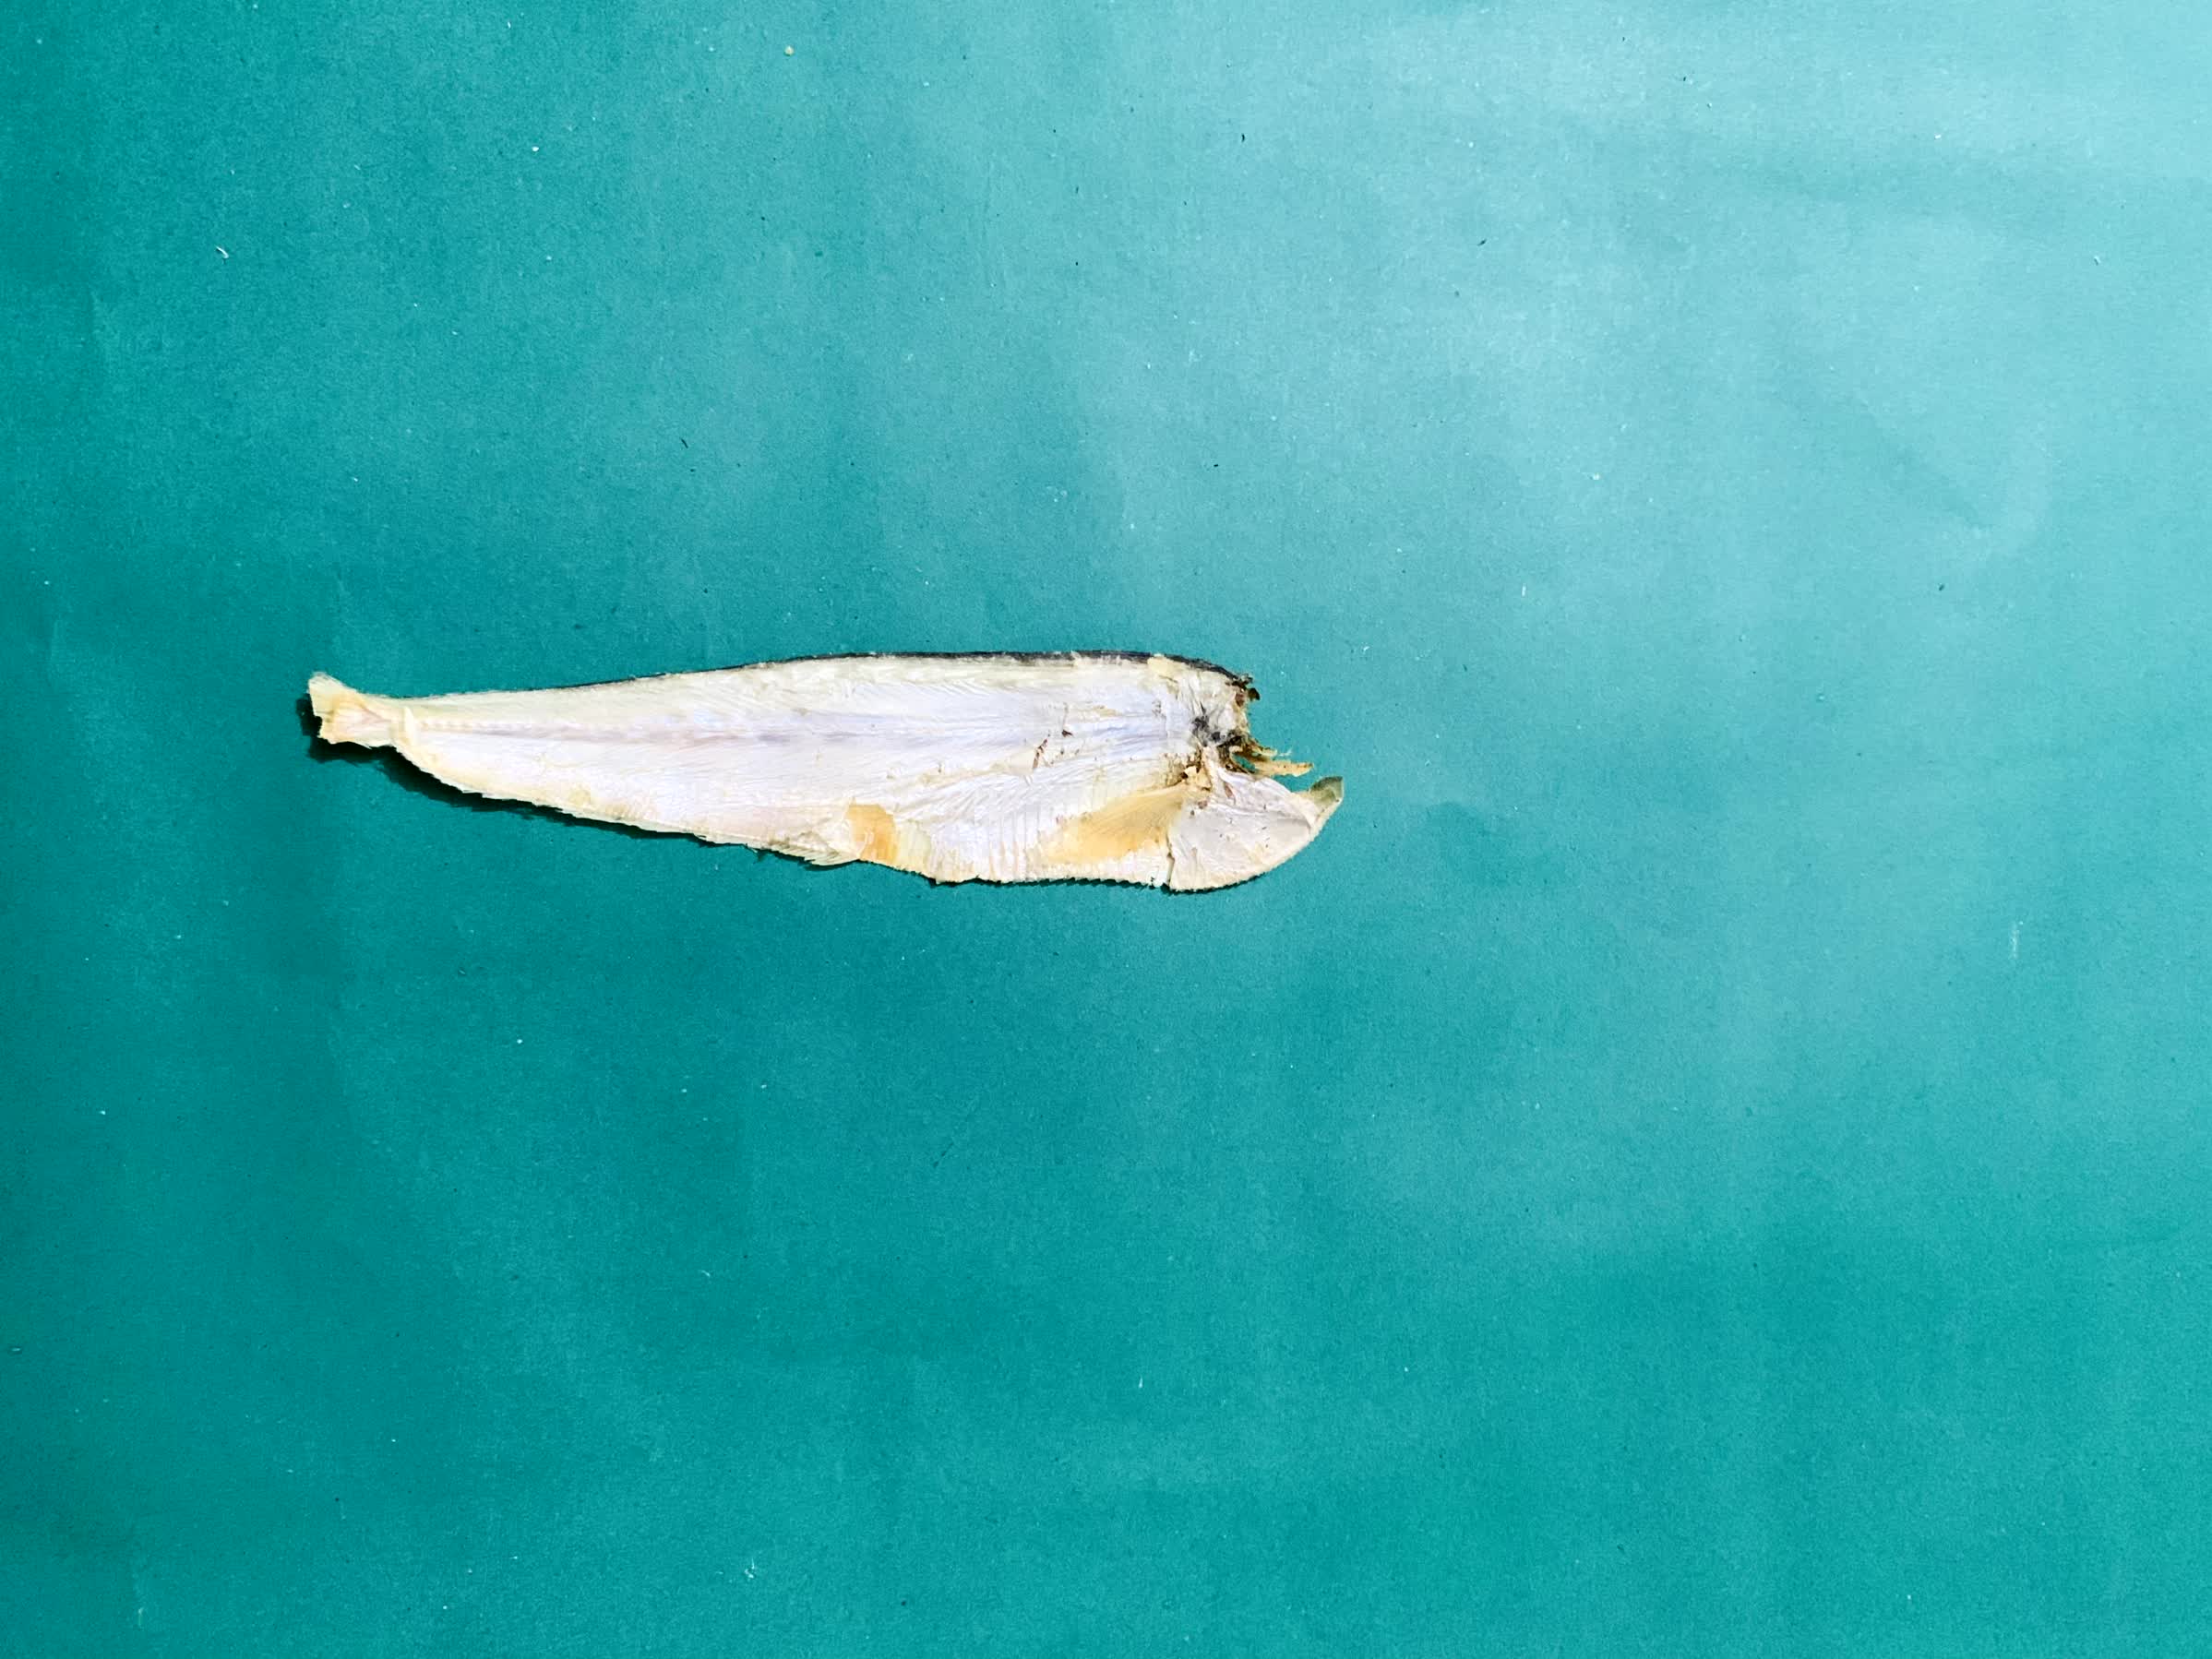
Species: Shukna Feuwa